Queens Hotel, Leeds

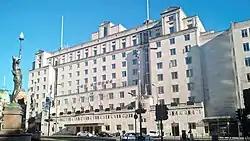
Front face, City Square

The Queens Hotel is a large hotel located on City Square in Leeds, West Yorkshire, England. Built in 1937, it is an elegant Art Deco Grade II listed building and was frequented by the likes of Princess Grace of Monaco, Cary Grant and Nelson Mandela throughout its history.